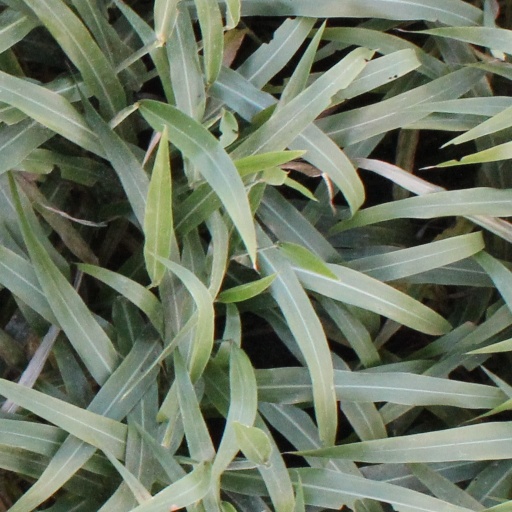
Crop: sorghum